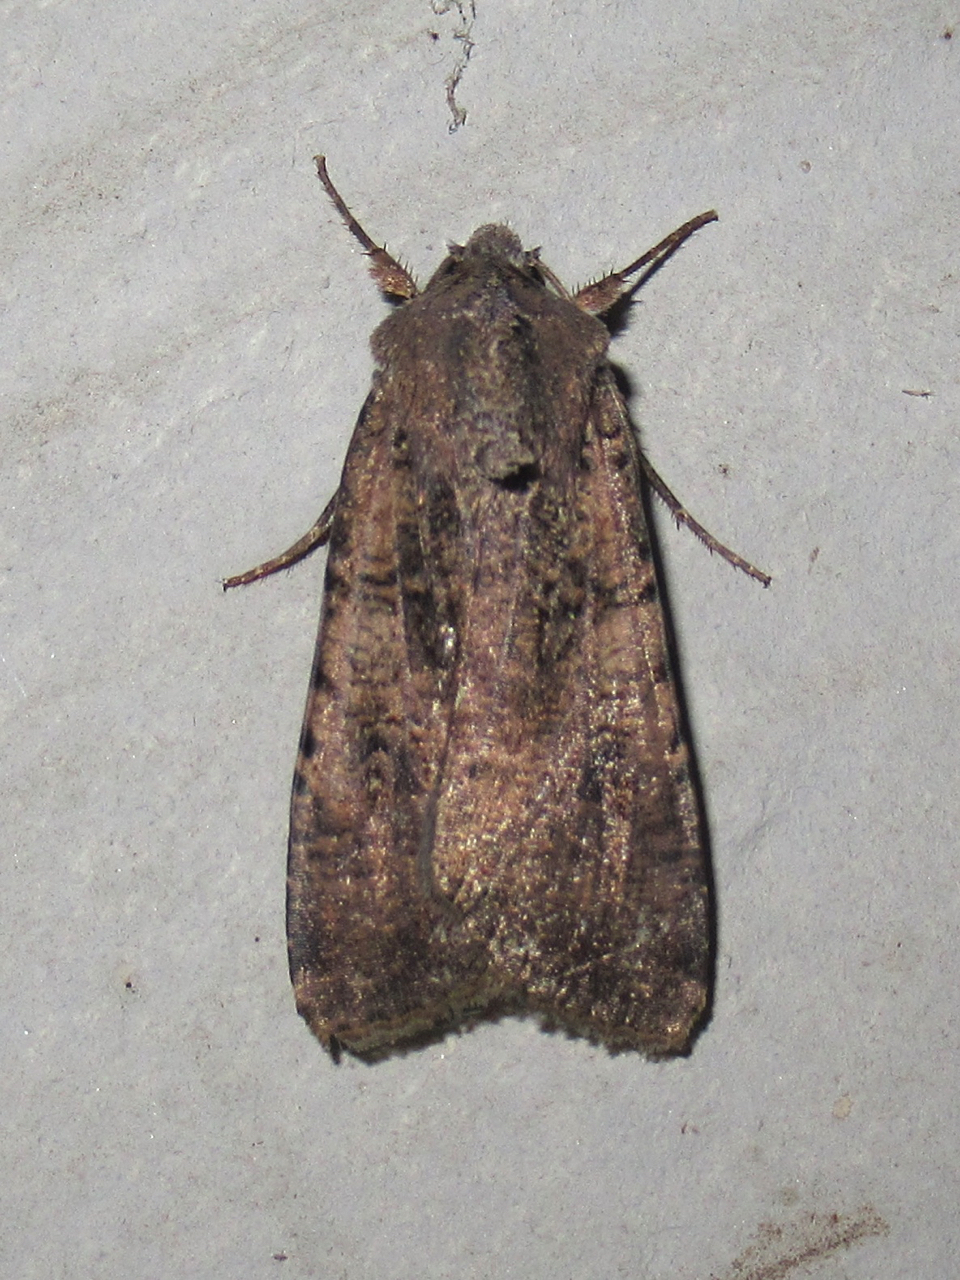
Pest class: cutworms